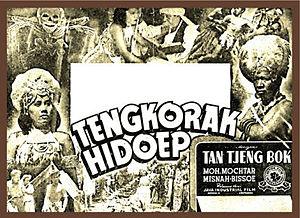
La culture de l'Indonésie, pays de l'Asie du Sud-Est, désigne d'abord les pratiques culturelles observables de ses habitants.